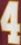
Number: 4